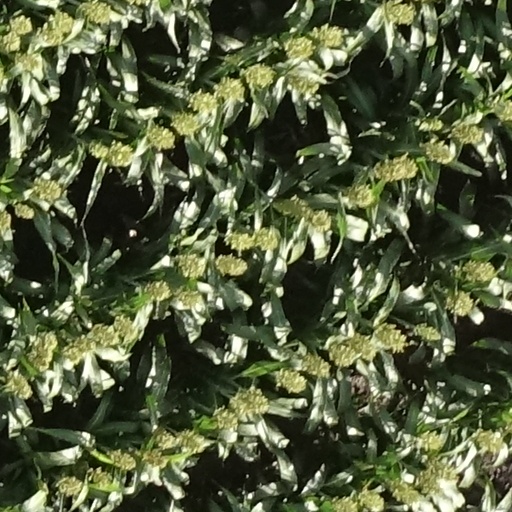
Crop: sorghum